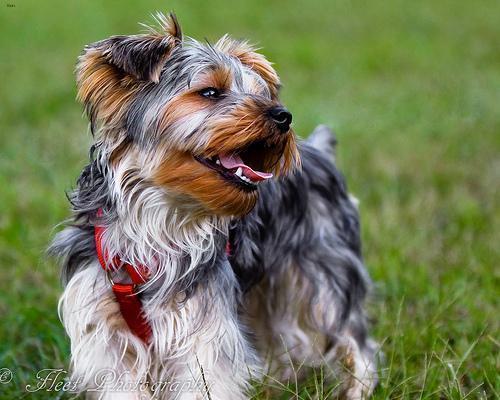
yorkshire terrier